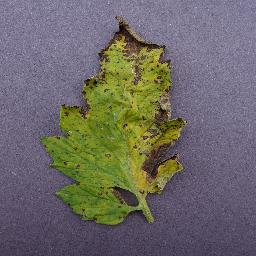
Label: Tomato___Septoria_leaf_spot